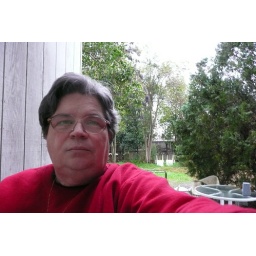
I'm spending a lot of time this week standing in the rain waiting for the puppy to pee.